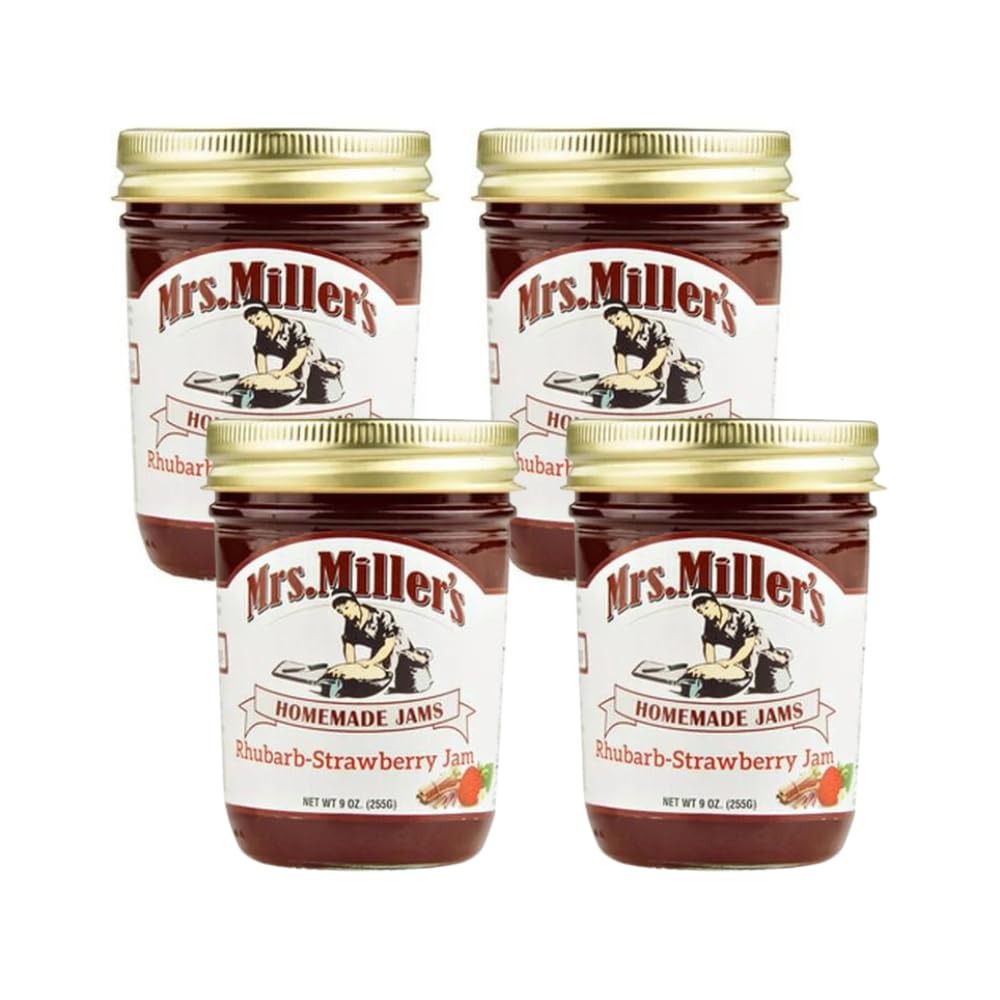
Item Name: Mrs. Miller's Rhubarb Strawberry Jam 9 Ounce (Pack of 4)
Bullet Point 1: Mrs. Miller’s Homemade Rhubarb-Strawberry Jam is a fan favorite
Bullet Point 2: Made with sweet red strawberries, delicious red rhubarb & real Cane Sugar
Bullet Point 3: Enjoy this Rhubarb-Strawberry Jam on homemade breads, muffins, and biscuits!
Bullet Point 4: Made with sweet red strawberries, delicious red rhubarb & real Cane Sugar
Bullet Point 5: GMO Free
Product Description: Strawberry and rhubarb make the perfect pair in this tart and sweet jam spread. Combining sweet, red ripe strawberries balance the tart rhubarb for a unique and delicious flavor! Ingredients: sugar, rhubarb, strawberries, water, pectin, lemon juice, citric acid
Value: 9.0
Unit: Ounce

Price: 28.31